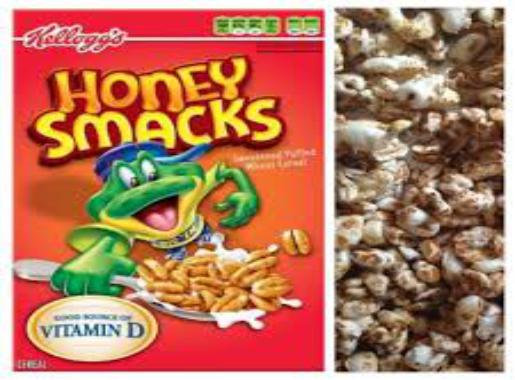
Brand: Honey Smacks
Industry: Food